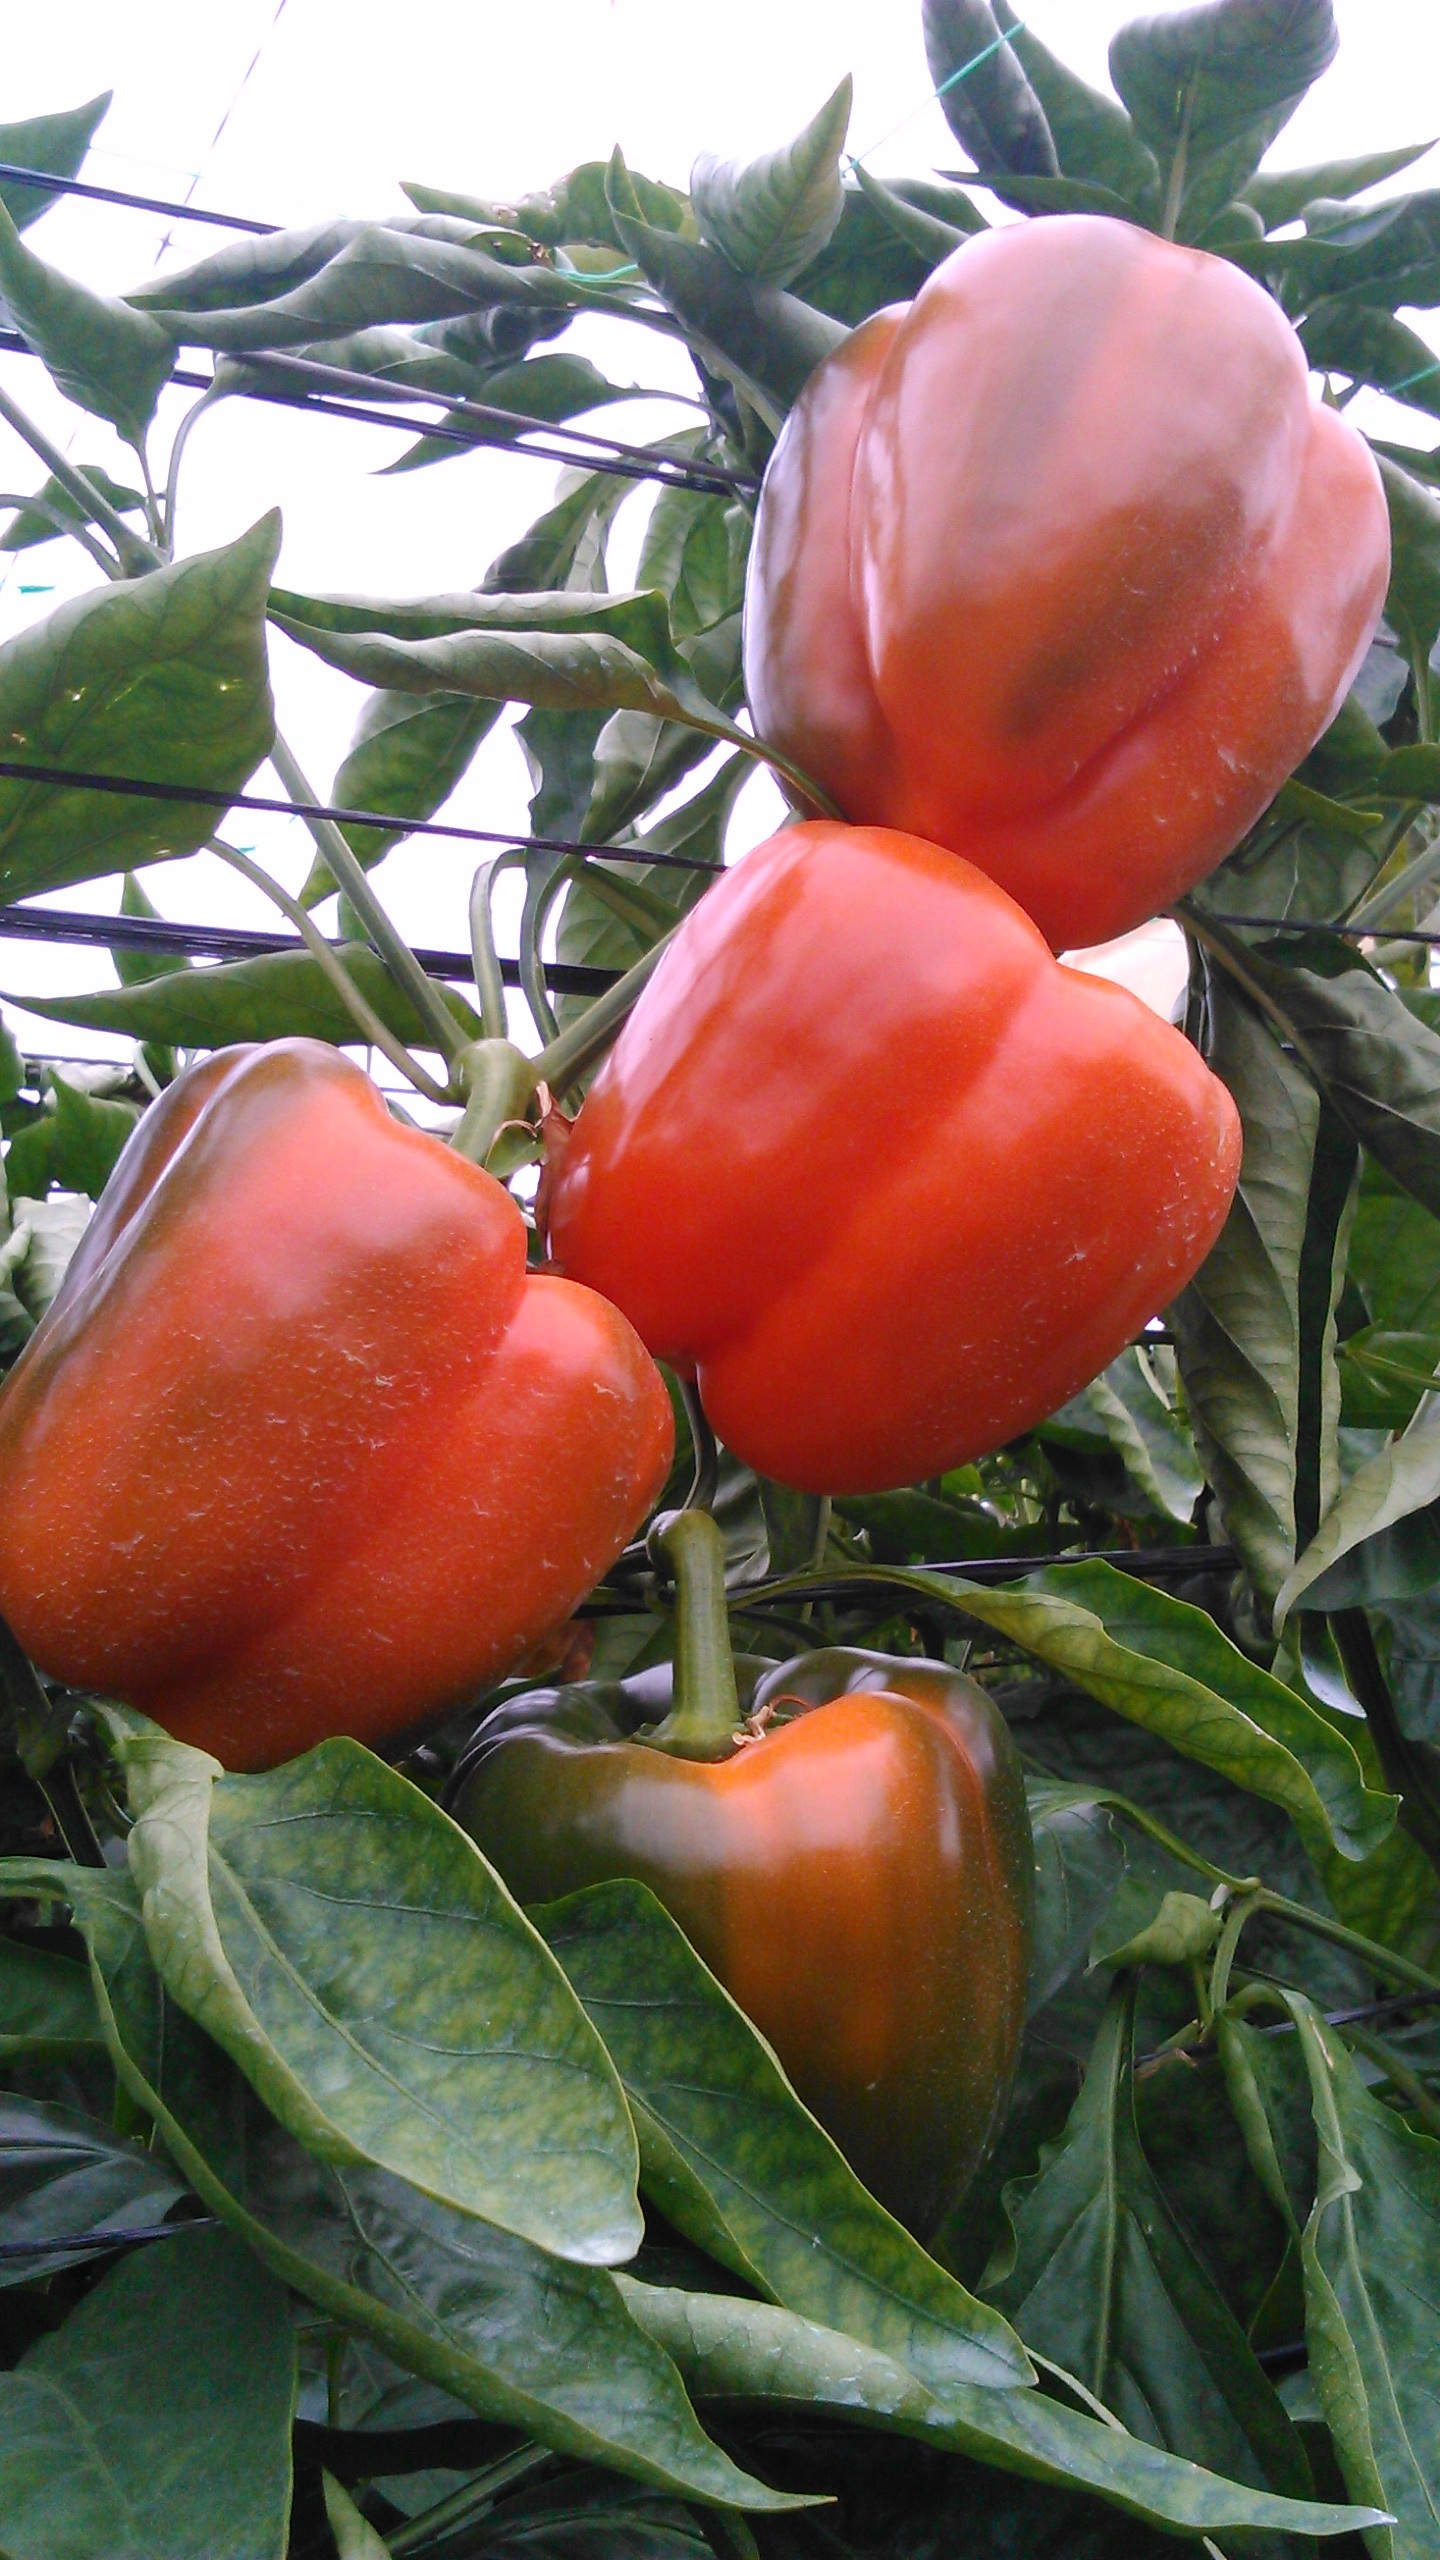
plant, farm, fruit, flower, food, pepper, farming, harvest, produce, vegetable, crop, grow, agriculture, greenhouse, tomato, agricultural, cultivation, peppers, growing, production, almeria, paprika, capsicum, flowering plant, chili pepper, sweet pepper, land plant, bird's eye chili, potato and tomato genus, bell peppers and chili peppers, habanero chili